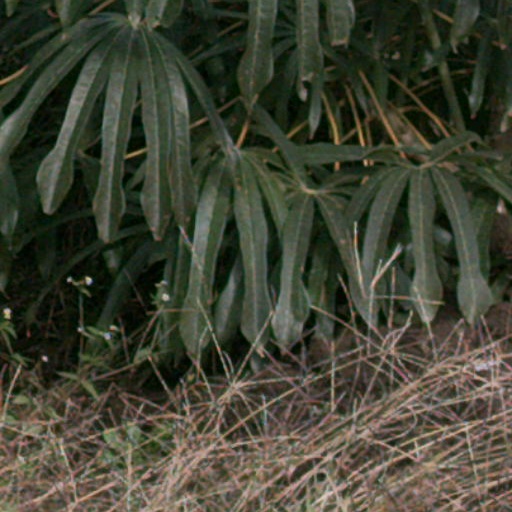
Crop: cassava